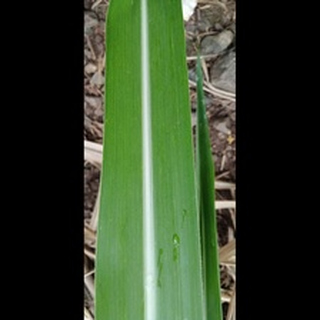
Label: healthy_sugarcane